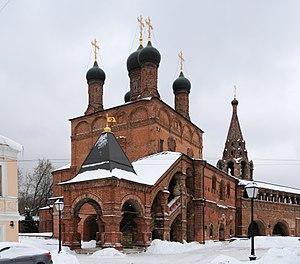
Le Kroutitski ou palais de Kroutitski ou résidence Kroutitski du métropolite est un monastère fondé au XIIIᵉ siècle, devenu ensuite une résidence du métropolite portant le titre ancien de métropolite de Saraï et Podonski devenu plus tard le titre de métropolite de Kroutitiski et Kolomenskoïe. Le nom donné au monastère primitif vient du mot kroutitsy, désignant les rives gauches surélevées de la rivière Moskova, après l'embouchure de la rivière Iaouza. En 1991, le complexe a été intégré à l'Église orthodoxe russe comme résidence du Patriarche de Moscou et de toutes les Russies. Depuis 2001, les bâtiments font partie du département synodal de la jeunesse.